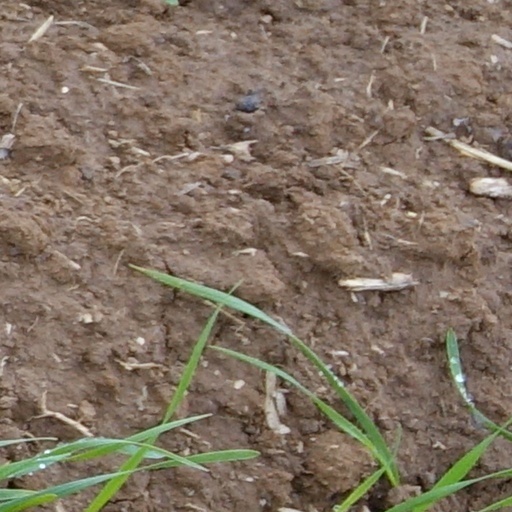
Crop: wheat